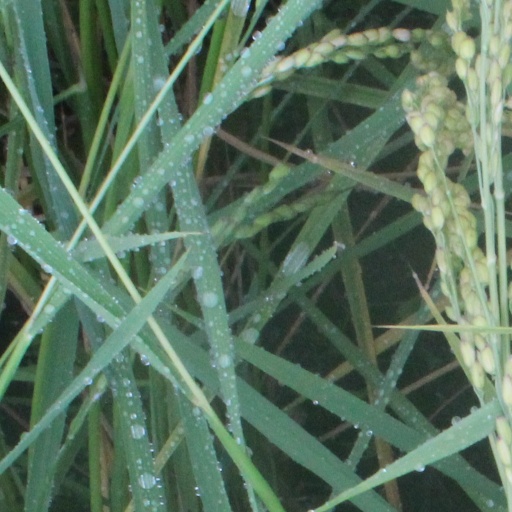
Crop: rice